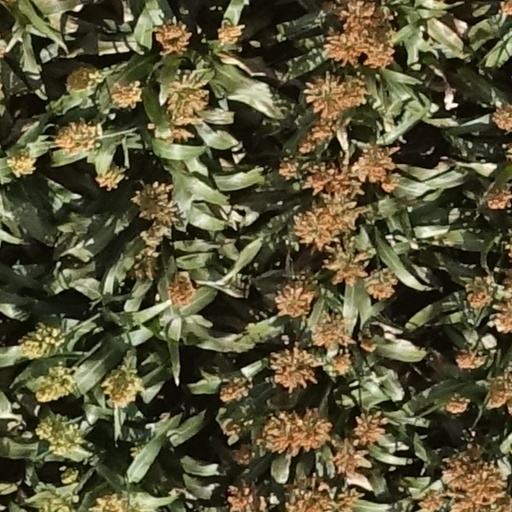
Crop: sorghum